Lexical semantics

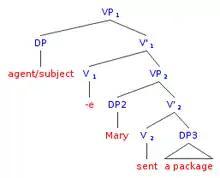
Larson's proposed binary-branching VP-shell structure for (9)

It appears as if the verb "send" has two objects, or complements (arguments): both "Mary", the recipient and "parcel", the theme. The argument structure of ditransitive verb phrases is complex and has undergone different structural hypothesis.